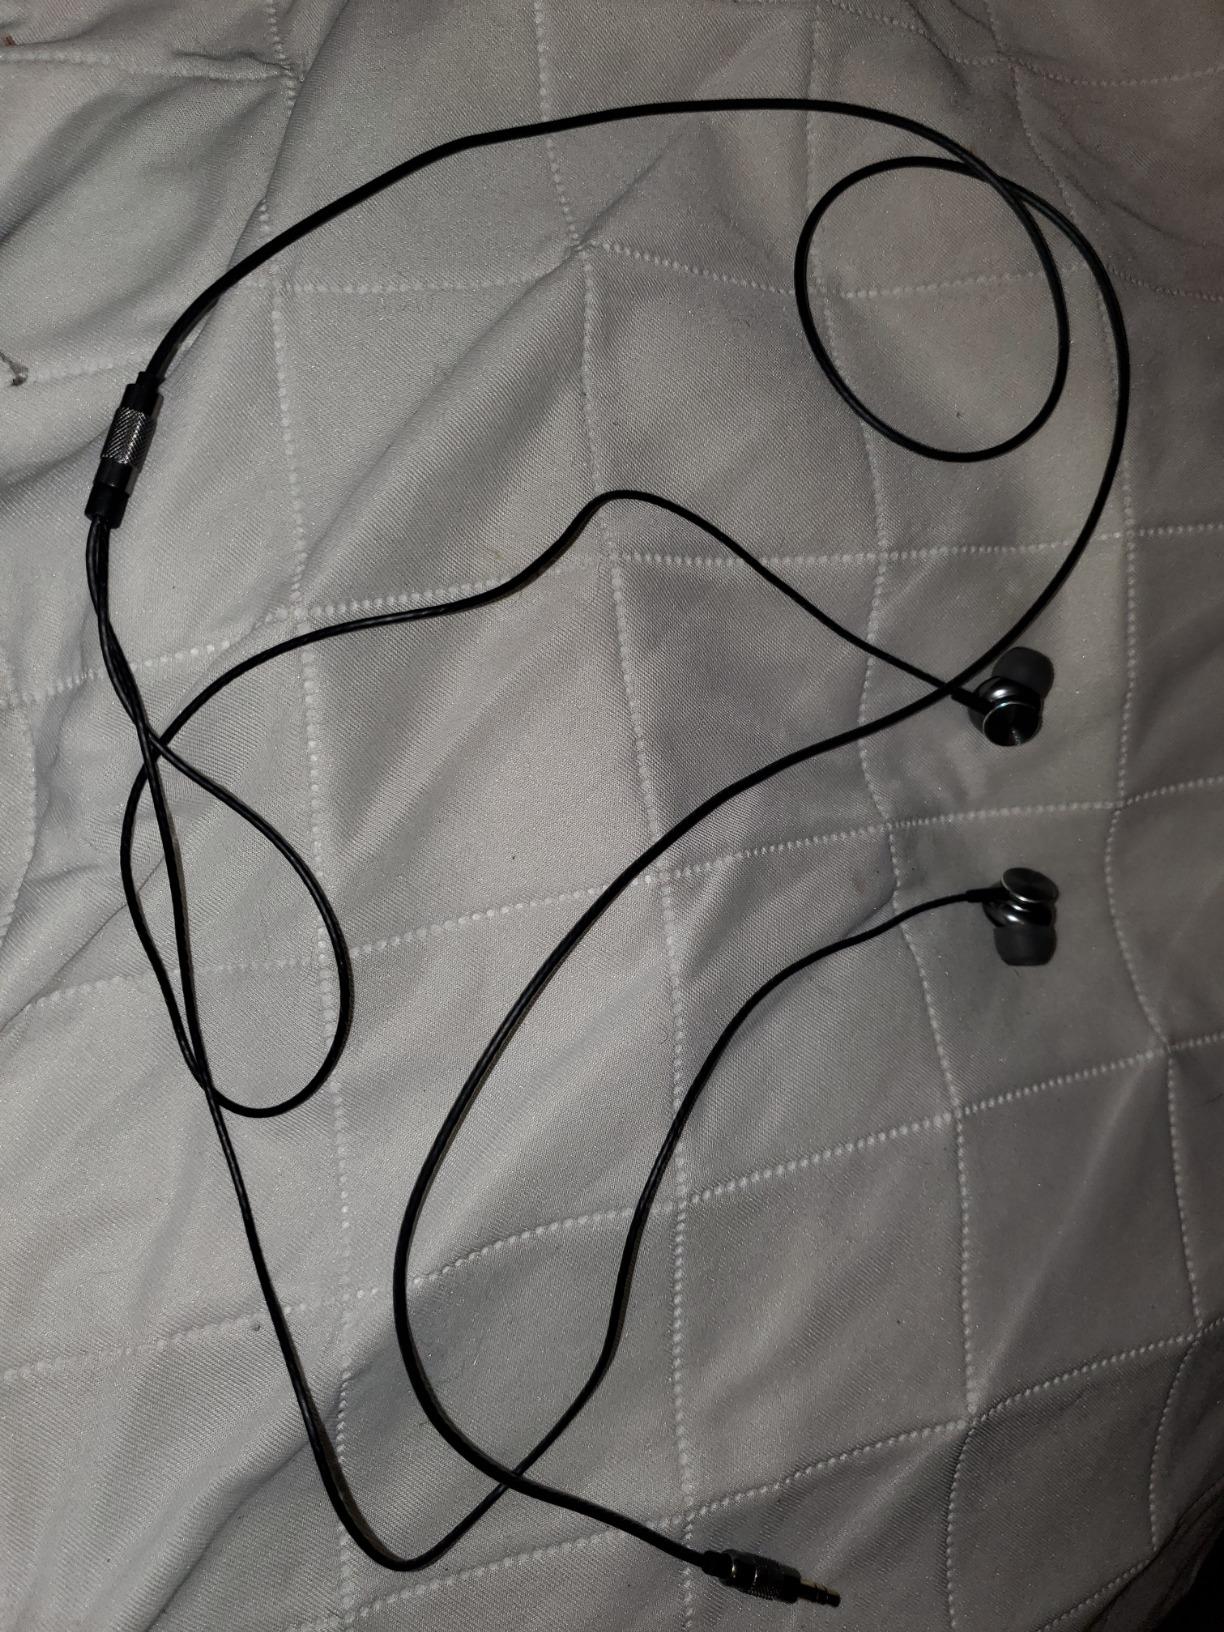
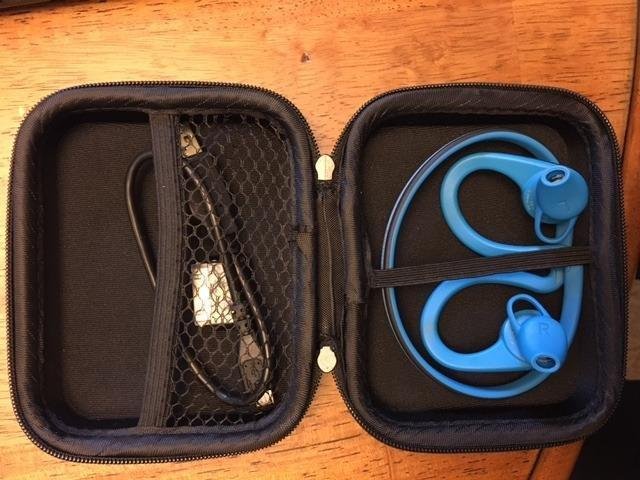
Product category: headphones
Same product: no